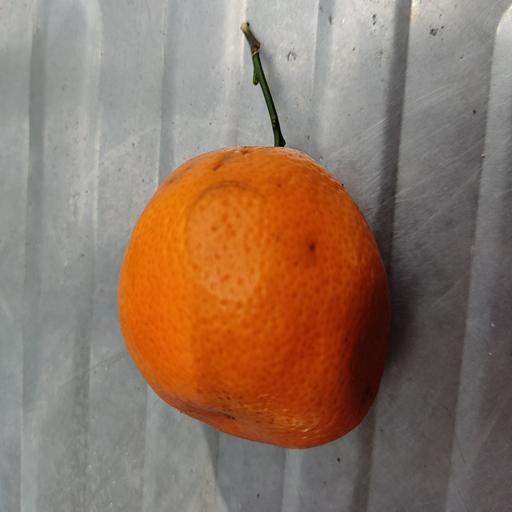
Crop type: Orange